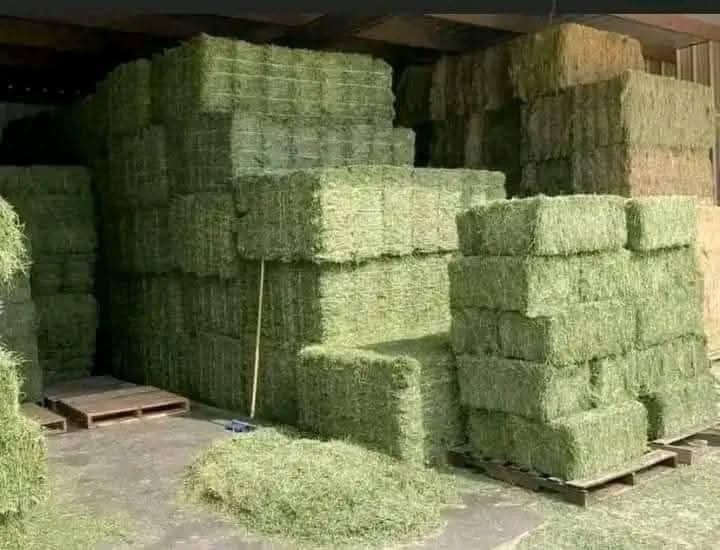
Nyasi yameweza kukatwa shambani yakafungwa vizuri ili watu waweze kutumia wakati nyasi itakosekana,hapa ni sehemu ya nyasi kuwekwa. Yamepangwa kwa njia mzuri sana,wametumia akili kwa vile nyasi yataisha lakini hawa wameweka waitumie baadaye.